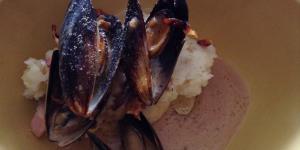
mejillones en salsa de whisky